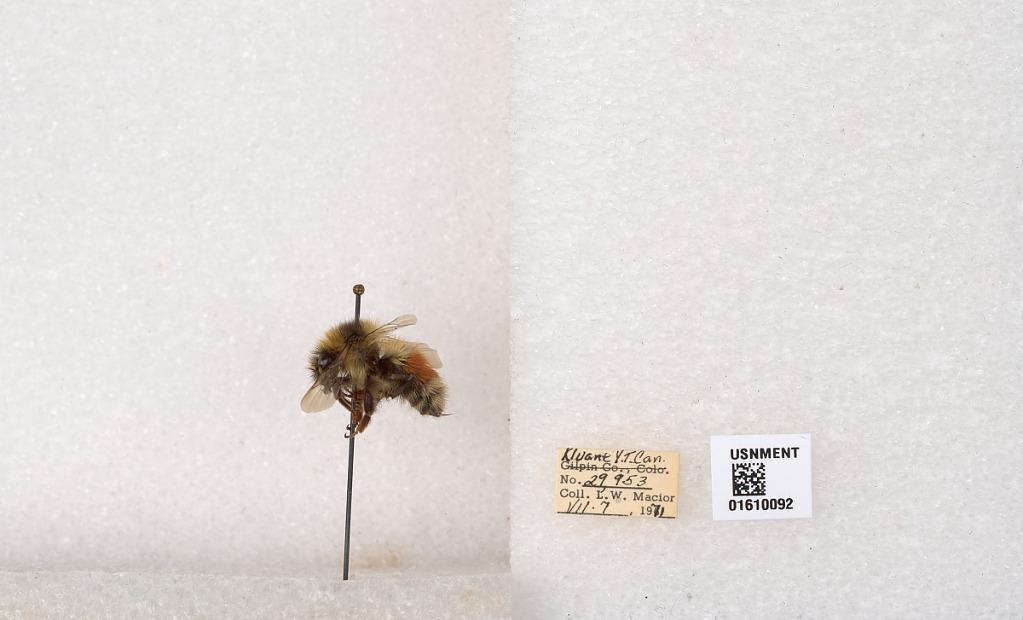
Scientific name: Bombus (Pyrobombus) sylvicola Kirby
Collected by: L. Macior
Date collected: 1971-7-7
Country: Canada
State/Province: Yukon Territory
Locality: Kluane National Park and Reserve
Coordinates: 60.7493, -139.504